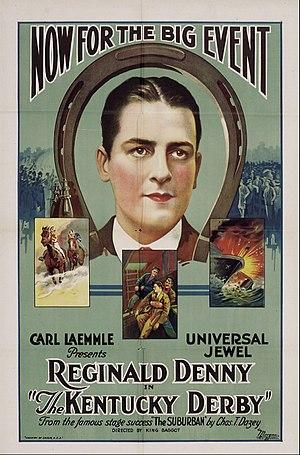
The Kentucky Derby est un film muet américain réalisé par King Baggot et sorti en 1922.